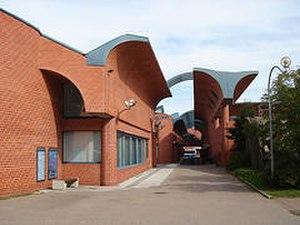
Hervanta est un quartier situé à 15 minutes du centre de Tampere en Finlande.
Raili Inkeri Marjatta Pietilä est une architecte finlandais.
Le Centre de loisirs d'Hervanta est un bâtiment construit dans le quartier d'Hervanta de Tampere en Finlande.